Edmonton Radial Railway

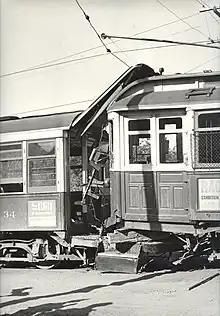
Wreckage of streetcars 34 and 17 after the collision which killed Motorman William McKinnon

The Calder stub line closed permanently in August 1949, and all nine streetcars on this stub line were scrapped. In that same month, streetcar service on Whyte Avenue was replaced by bus service, and the new south terminus for streetcars was at 84 Avenue and 109 Street. After these closures, only the Blue Route and the Blue and White Route remained in service, totalling in length. In its final configuration, the service went between a loop at 109 Street and 84 Avenue, and another loop at 66 Street and 124 Avenue, via the High Level Bridge.